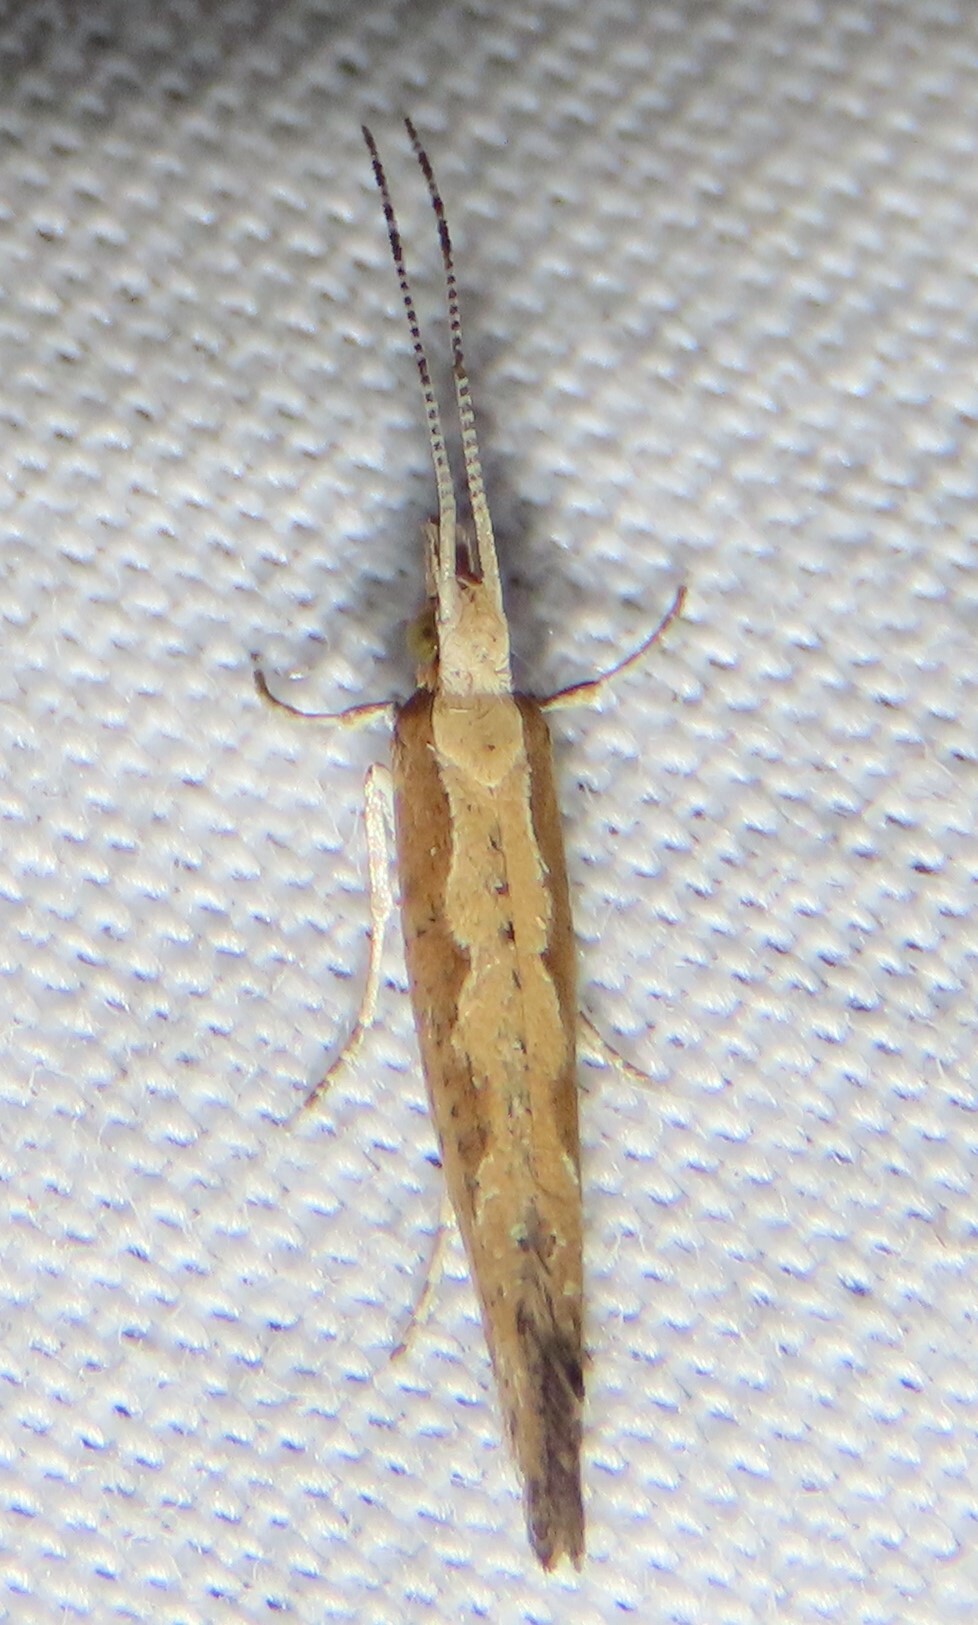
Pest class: diamondback_moth